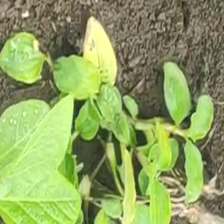
Weed species: Kena_(Commplina_benghalensio)